Georgy Krutikov

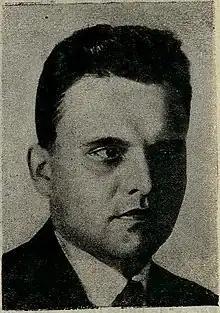
Georgy Krutikov

Georgy Tikhonovich Krutikov (1899–1958) was a Russian constructivist architect and artist, noted for his "Flying City".